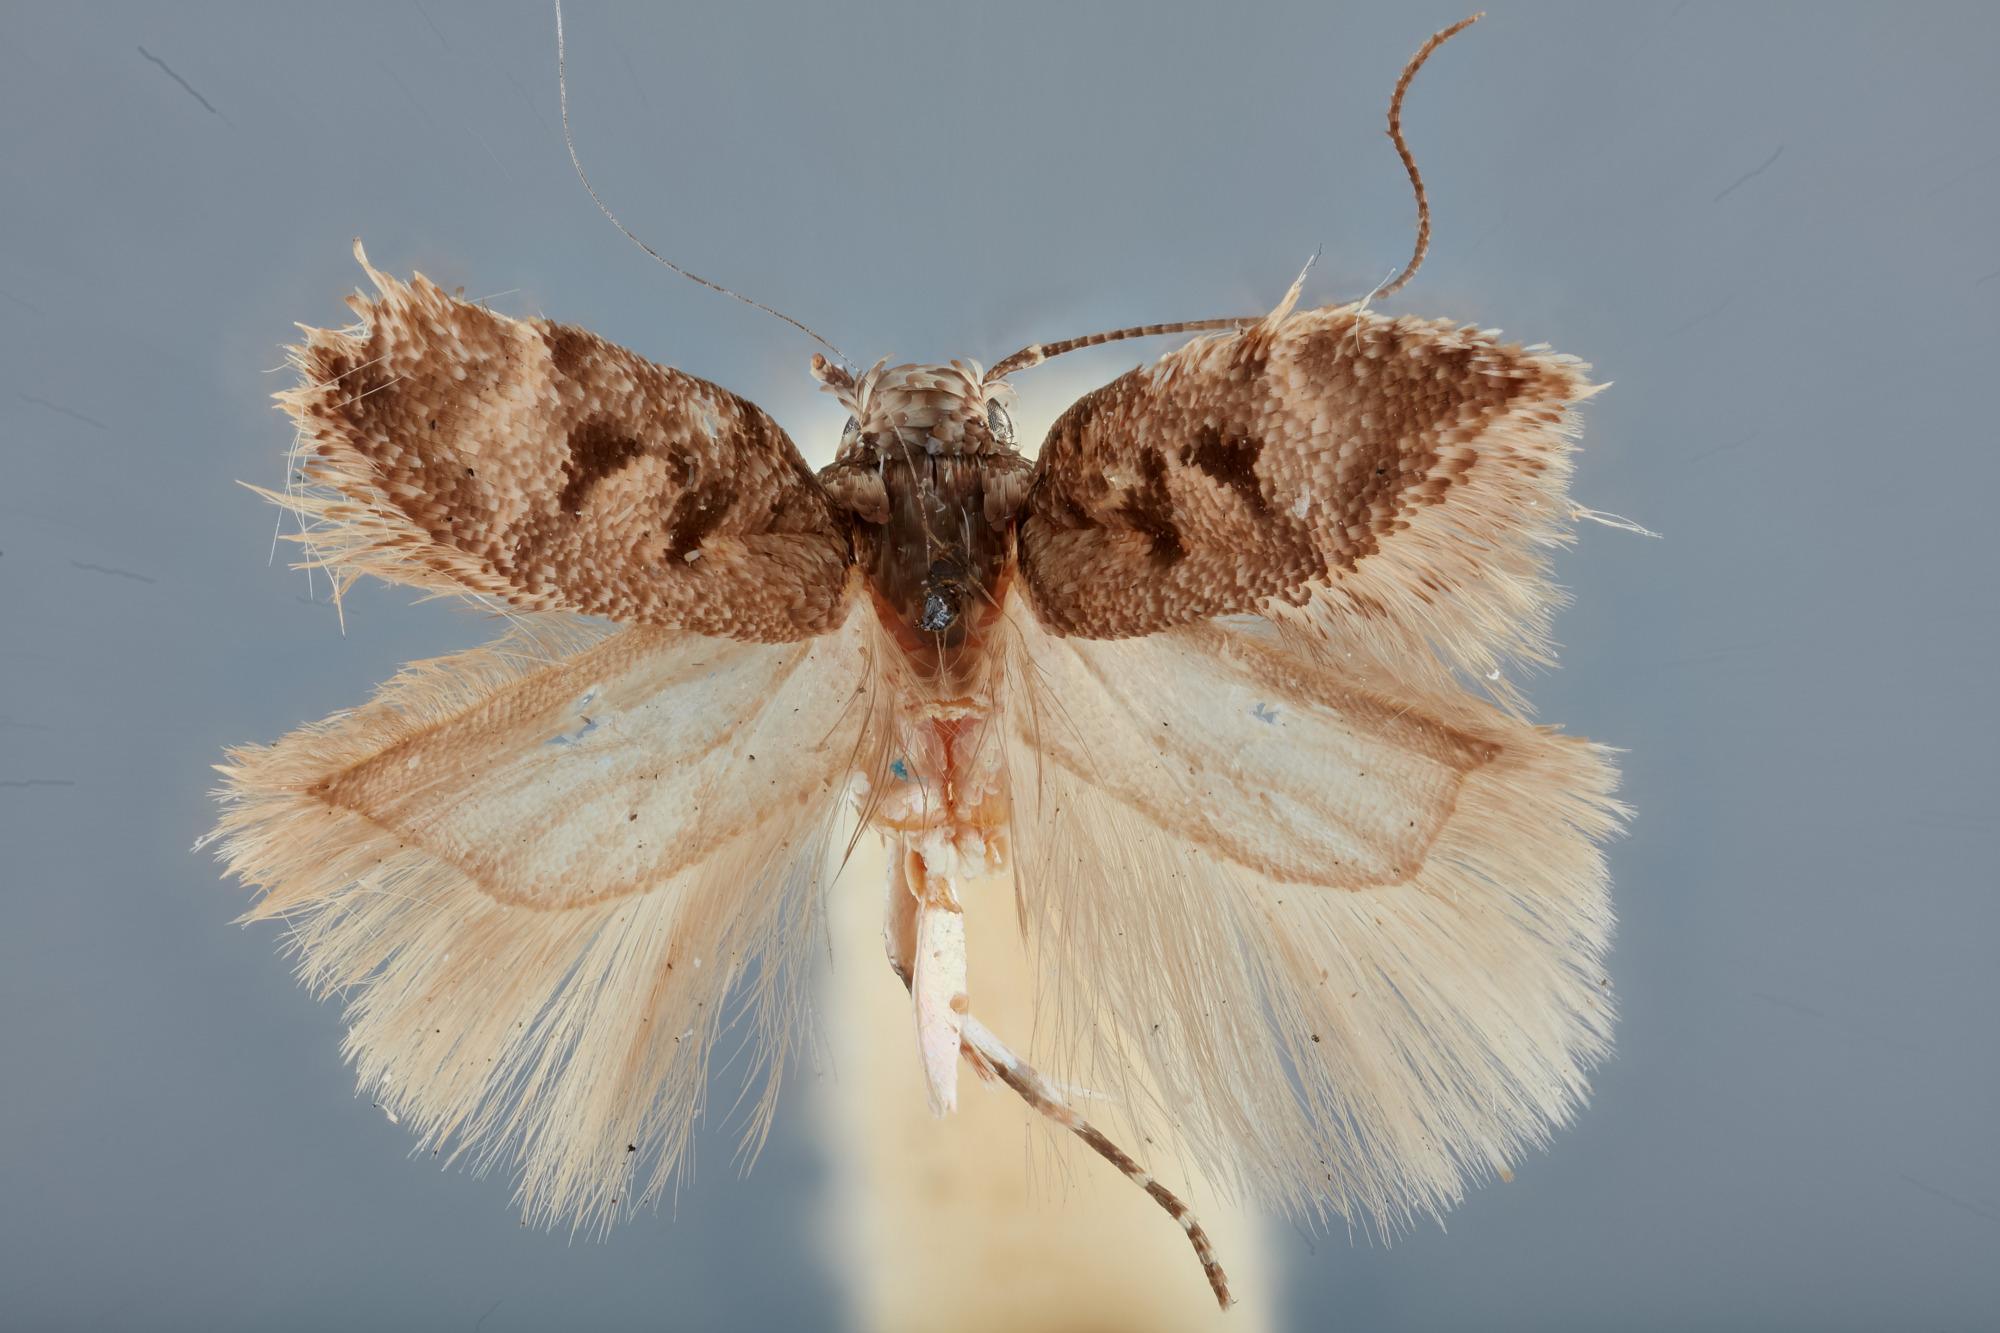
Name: Gelechia triangulella
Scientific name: Gelechia triangulella Busck, 1907
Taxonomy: Animalia, Arthropoda, Insecta, Lepidoptera, Glossata, Gelechiidae, Gelechiinae
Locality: Bright Angel and Williams, [Not Stated], Arizona, United States
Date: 9 Jun 1901